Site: brandenburg
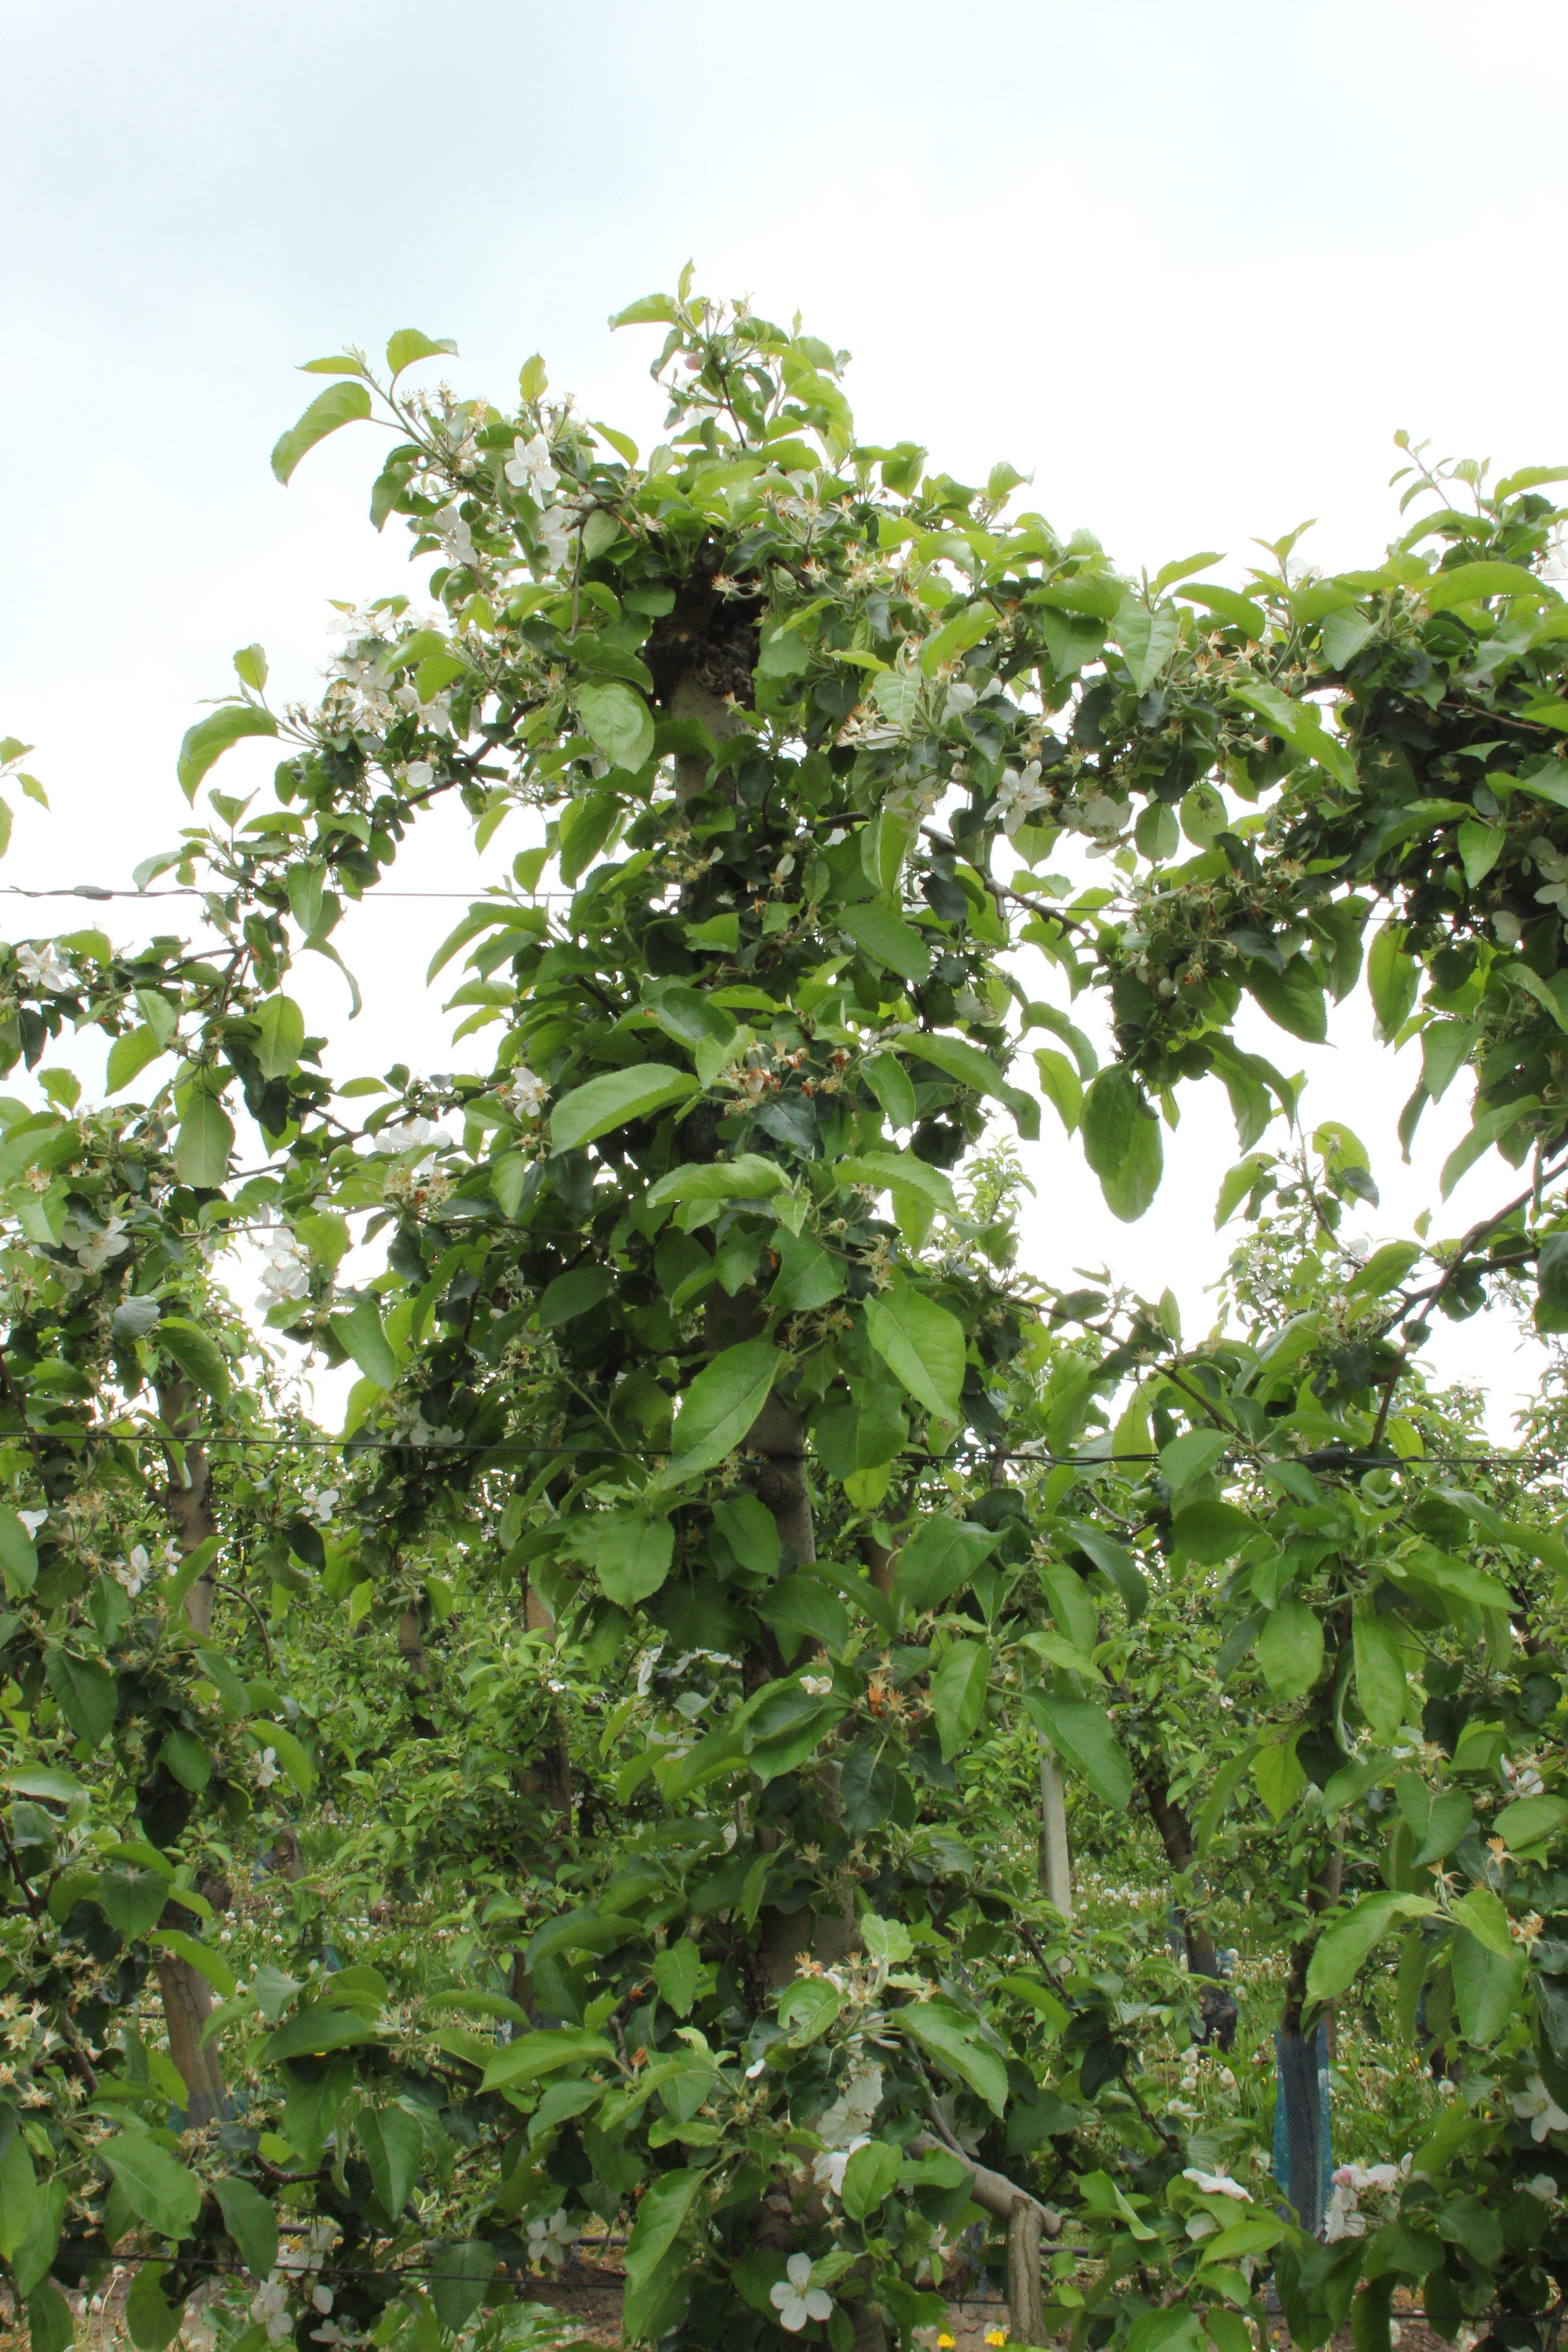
Growth stage (BBCH 67): Flowering